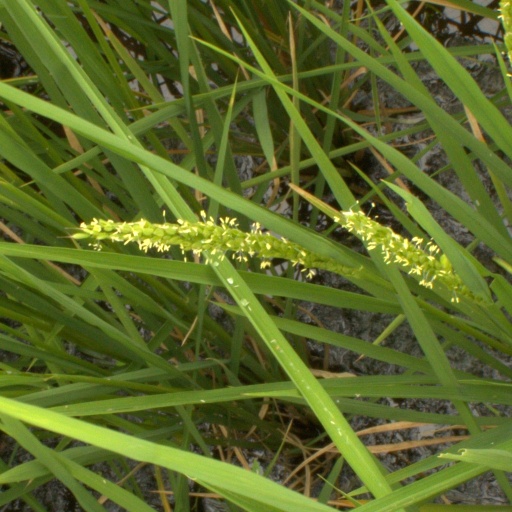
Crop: rice